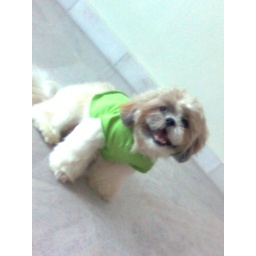
Teddy in his green shirt 1